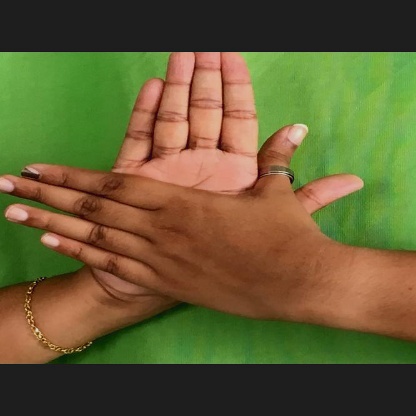
Mudra: Chakra